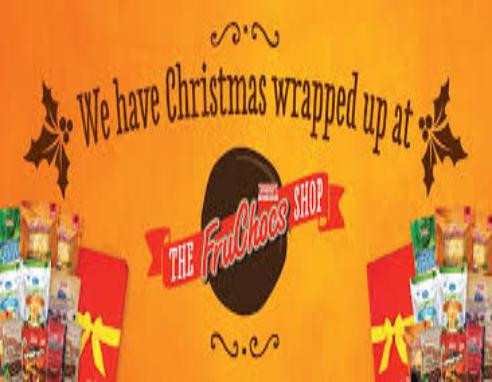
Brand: FruChocs
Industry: Food